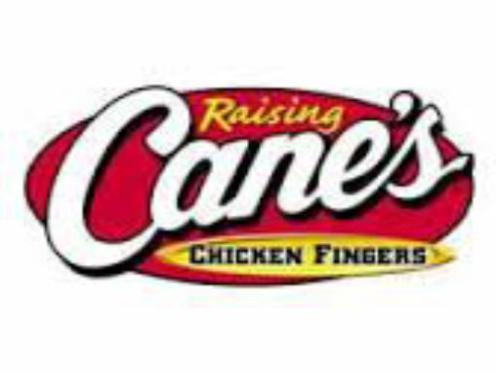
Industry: Food